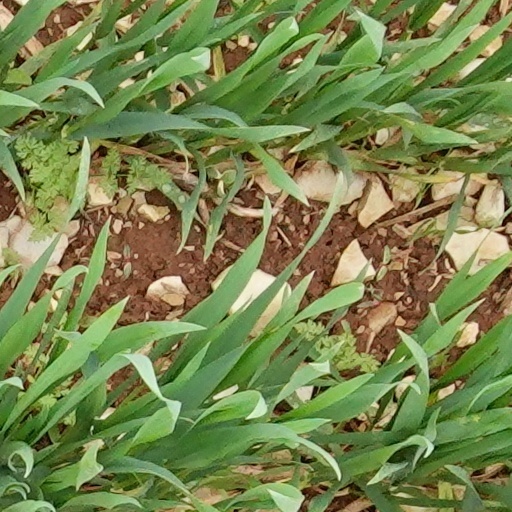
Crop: wheat